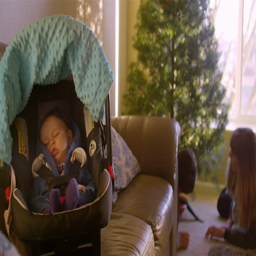
person sleeps in her car seat on the couch while mom and dad set up the christmas tree